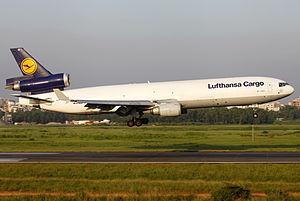
L'aéroport international Shah Jalal, anciennement appelé aéroport international de Dhaka, ou encore aéroport international Zia, est un aéroport du Bangladesh desservant la ville de Dacca, capitale du pays. C'est le plus important du pays en termes de trafic.